Star Wars: Masters of Teräs Käsi

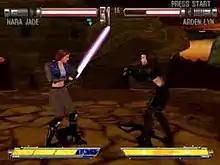
"Masters of Teräs Käsi" features several characters from the "Star Wars" Legends universe. Here, Mara Jade fights Arden Lyn, who was created specifically for the game.

"Star Wars: Masters of Teräs Käsi" is a fighting game with a 3D gameplay element. Players are able to move their characters not only forwards and back using the left and right but can sidestep by using the up and down on the controller. There are three ways to achieve a victory: knocking out the opponent, forcing the opponent out of the ring, or having the most health when time runs out. Rounds are timed, and the player must win two of three rounds to be declared the winner of the match.